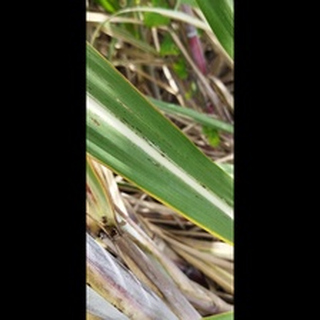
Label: sugarcane_rust